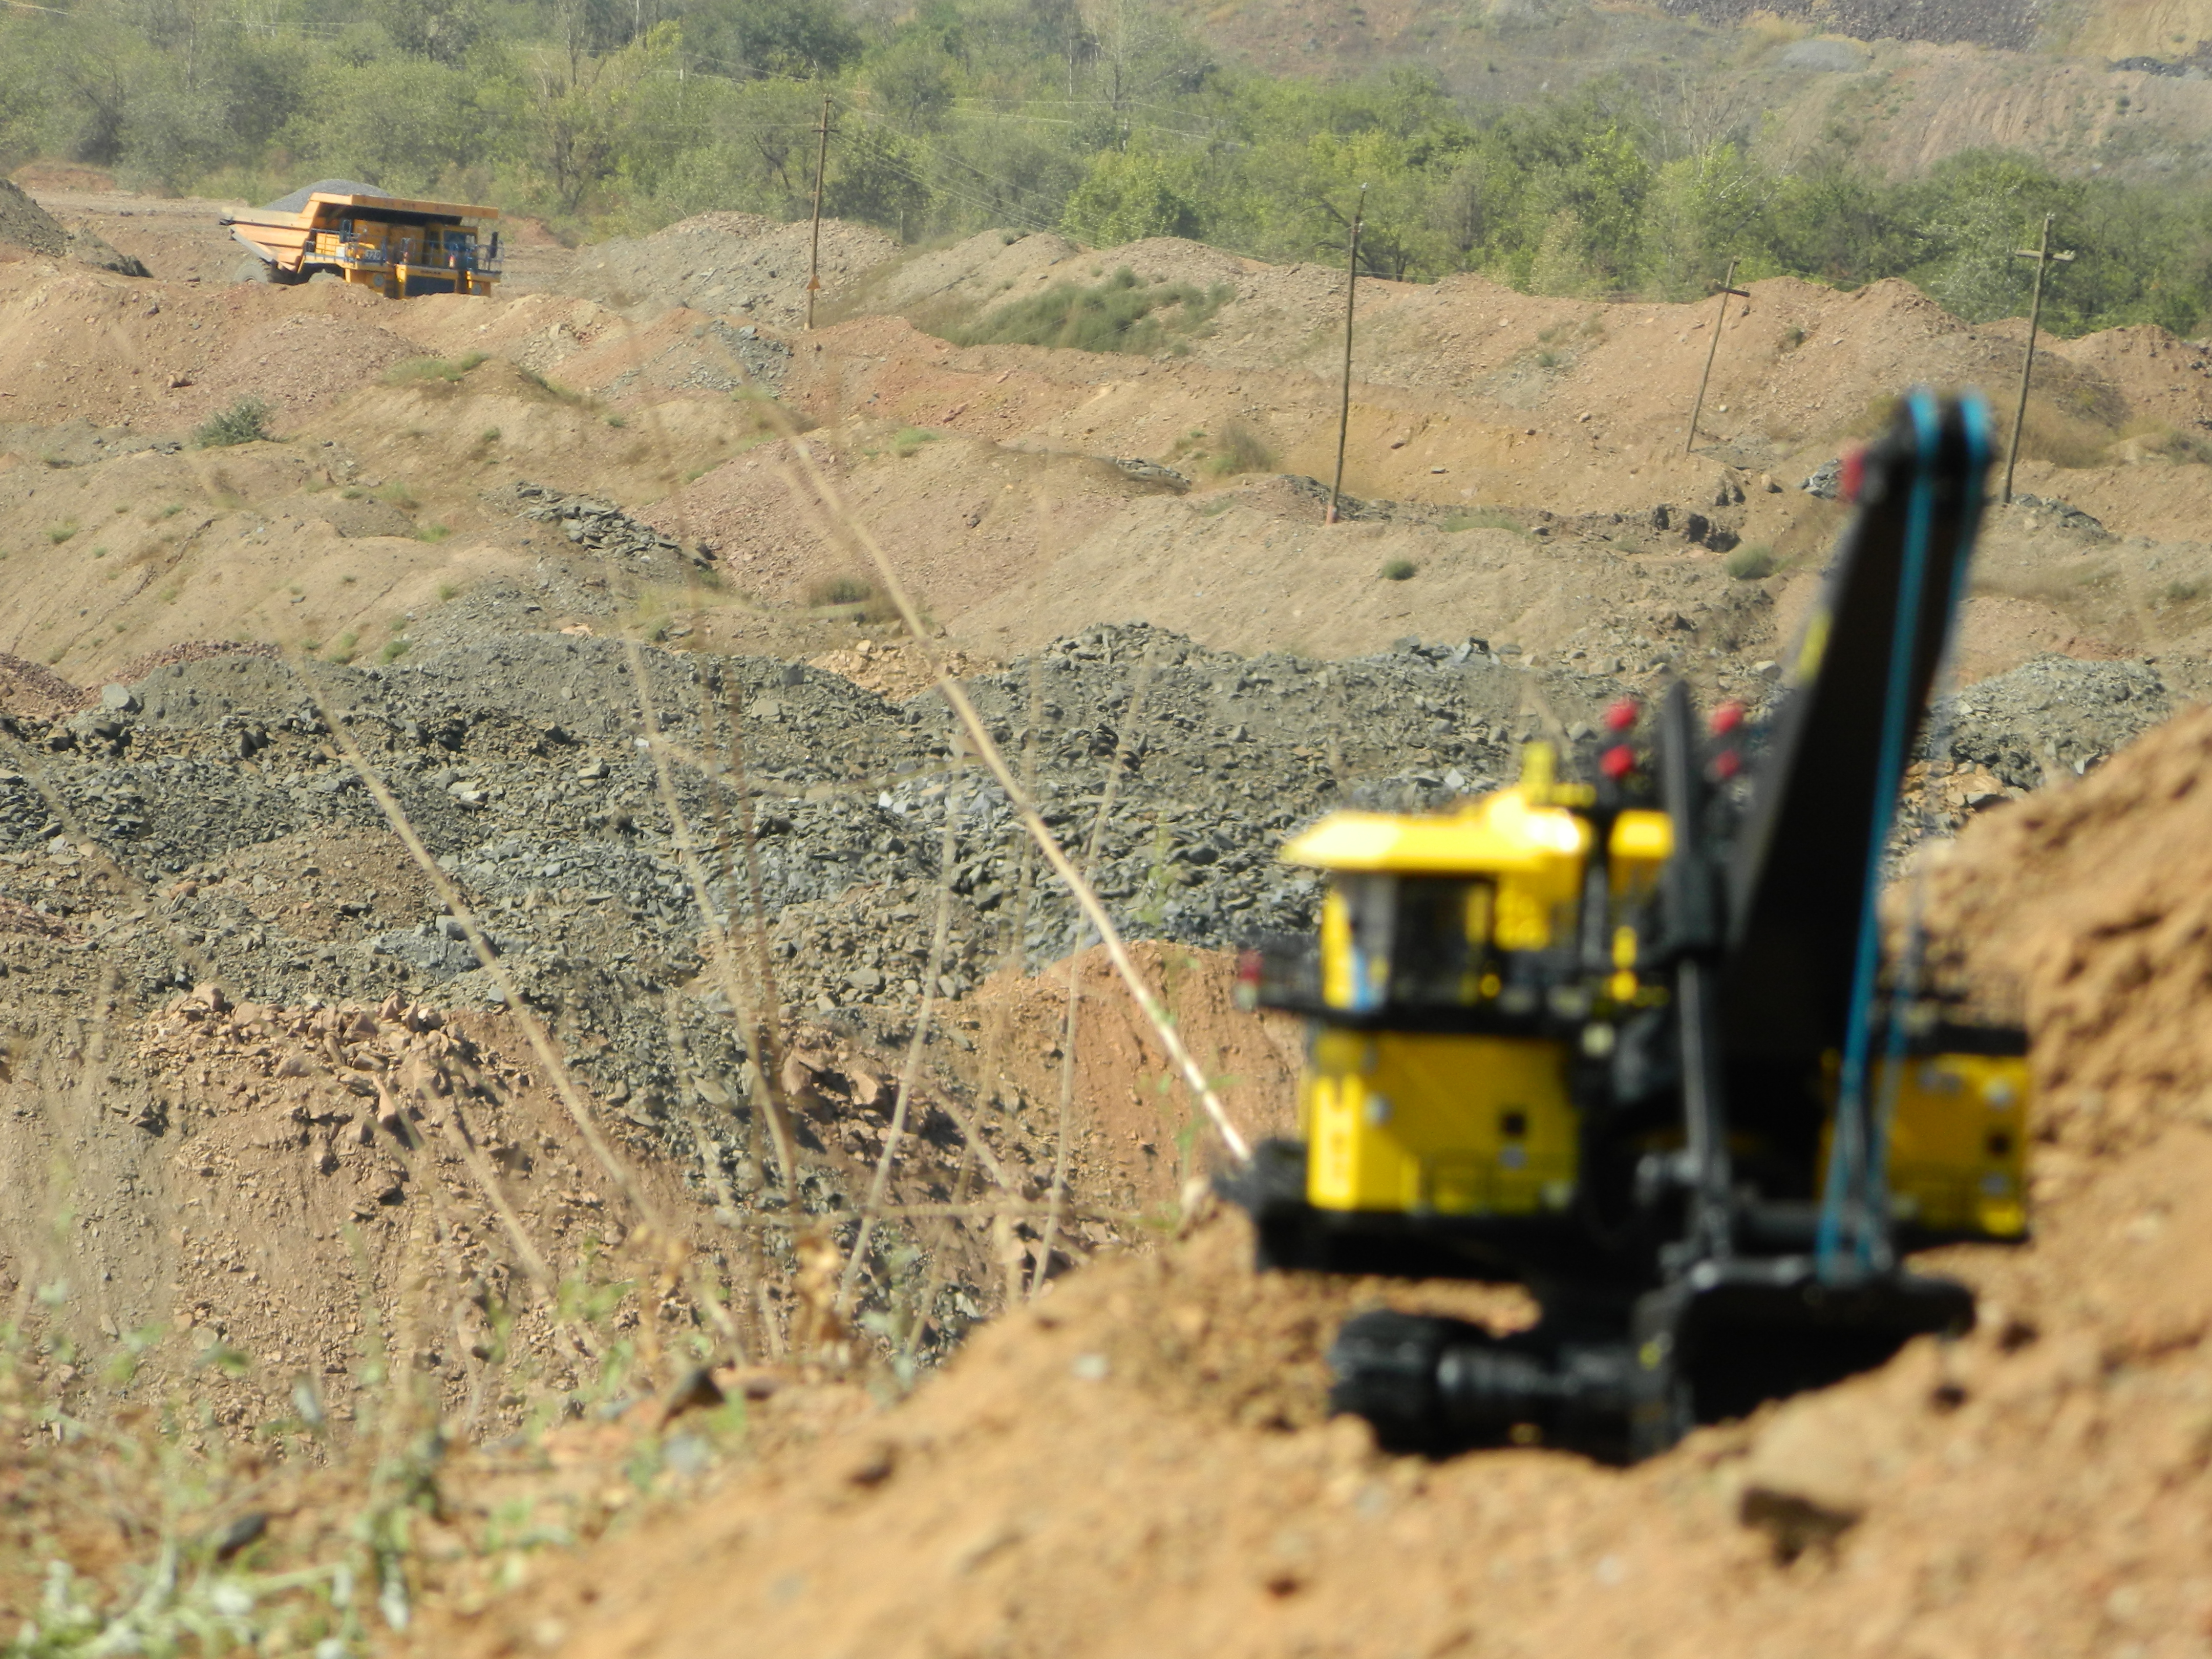
mechanics, geological phenomenon, soil, construction equipment, vehicle, transport, bulldozer, slope, mining, sand, dirt road, construction, landscape, road, off road vehicle, quarry, machine